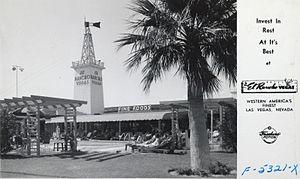
Le El Rancho Vegas est un ancien hôtel-casino situé à Las Vegas, aux États-Unis. Ouvert en 1941, il est détruit en 1960. Il ne doit pas être confondu avec le El Rancho Hotel and Casino.